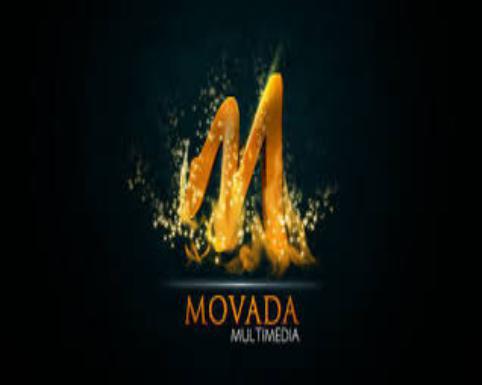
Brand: movado
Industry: Clothes